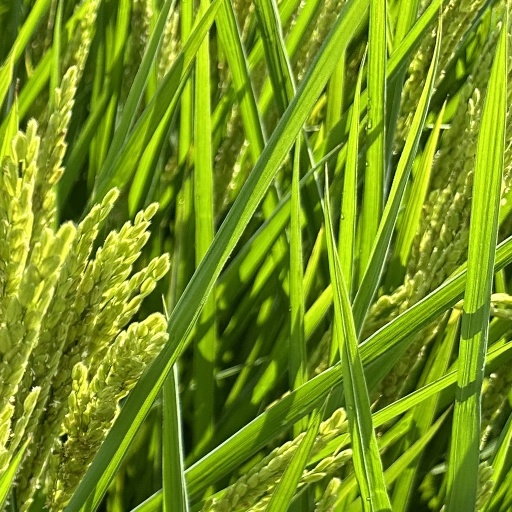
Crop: rice